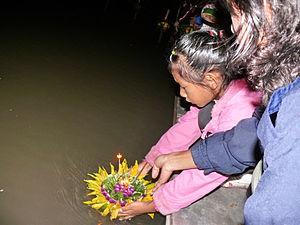
La culture de la Thailande, pays de l'Asie du Sud-Est, ou culture thaïlandaise, désigne d'abord les pratiques culturelles observables de ses habitants, toutes ethnies confondues. Les diasporas thais y concourent partiellement.